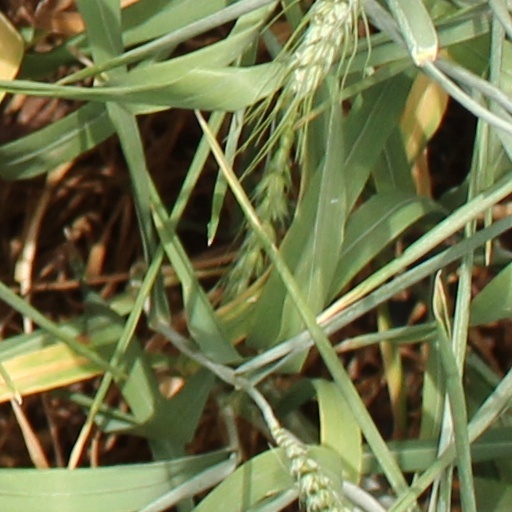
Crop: wheat